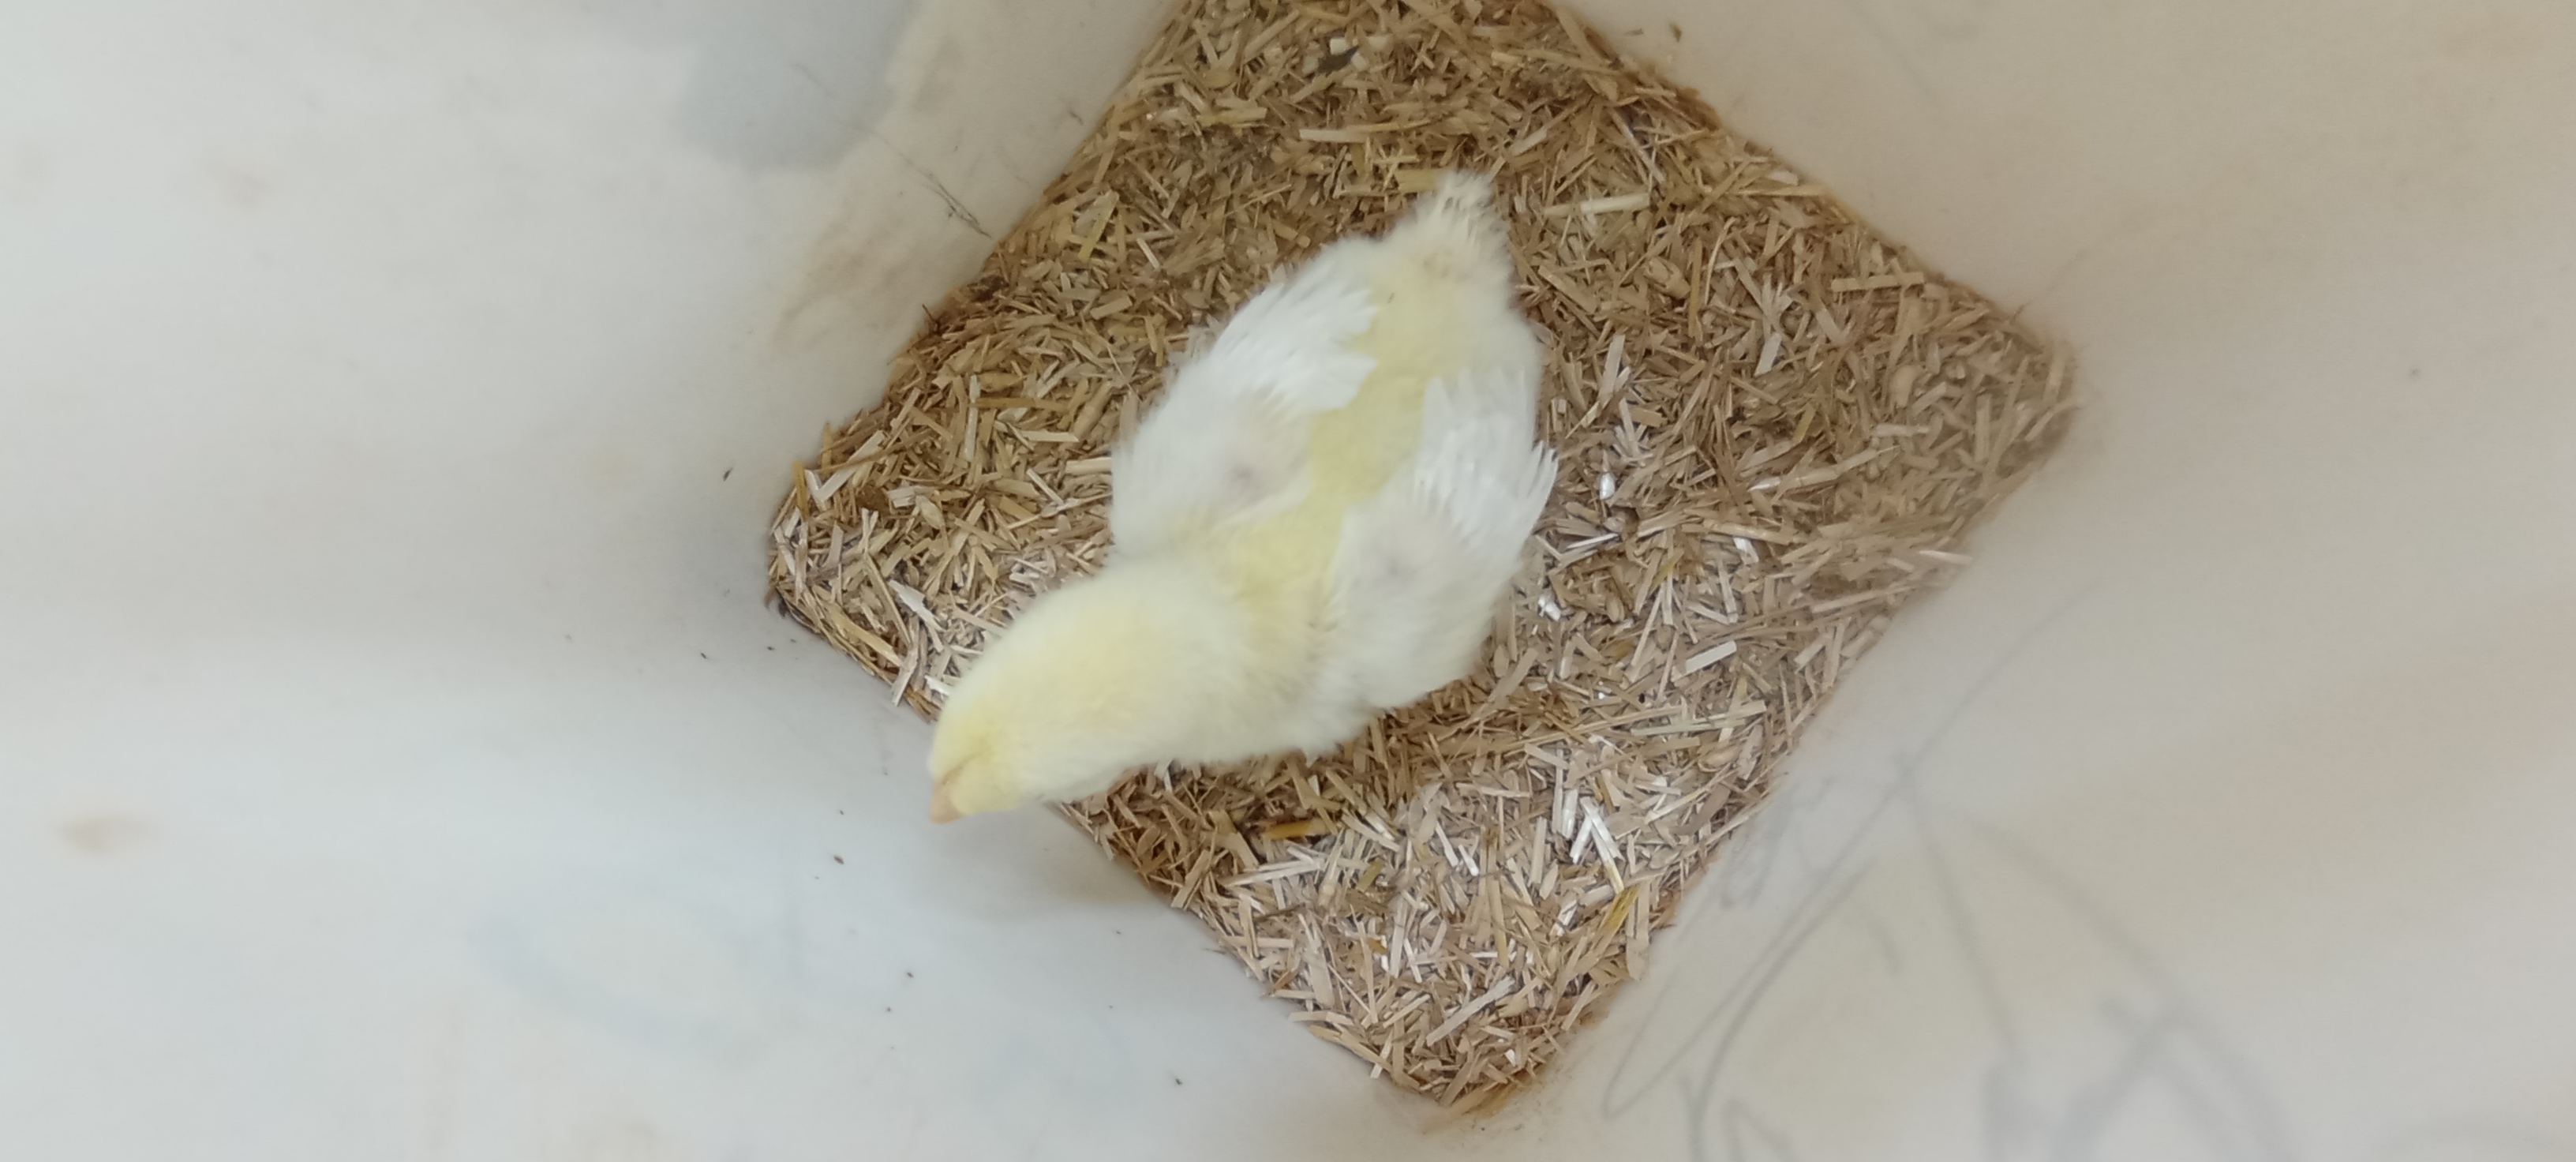
Weight: 153 g